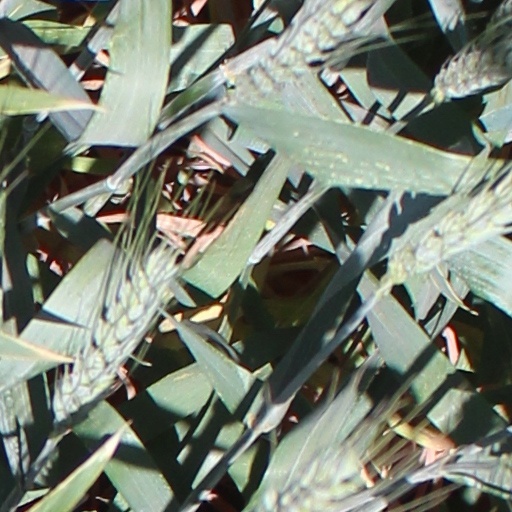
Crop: wheat